Kamui (2001 manga)

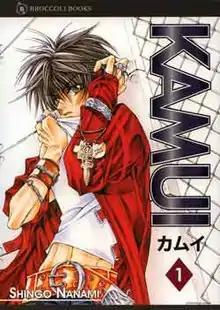
Cover of "KAMUI" volume 1

is a Japanese manga series written and illustrated by Shingo Nanami. The manga was serialized in the Square Enix's "Monthly Stencil" magazine, and later serialized in "Monthly Gangan Wing".